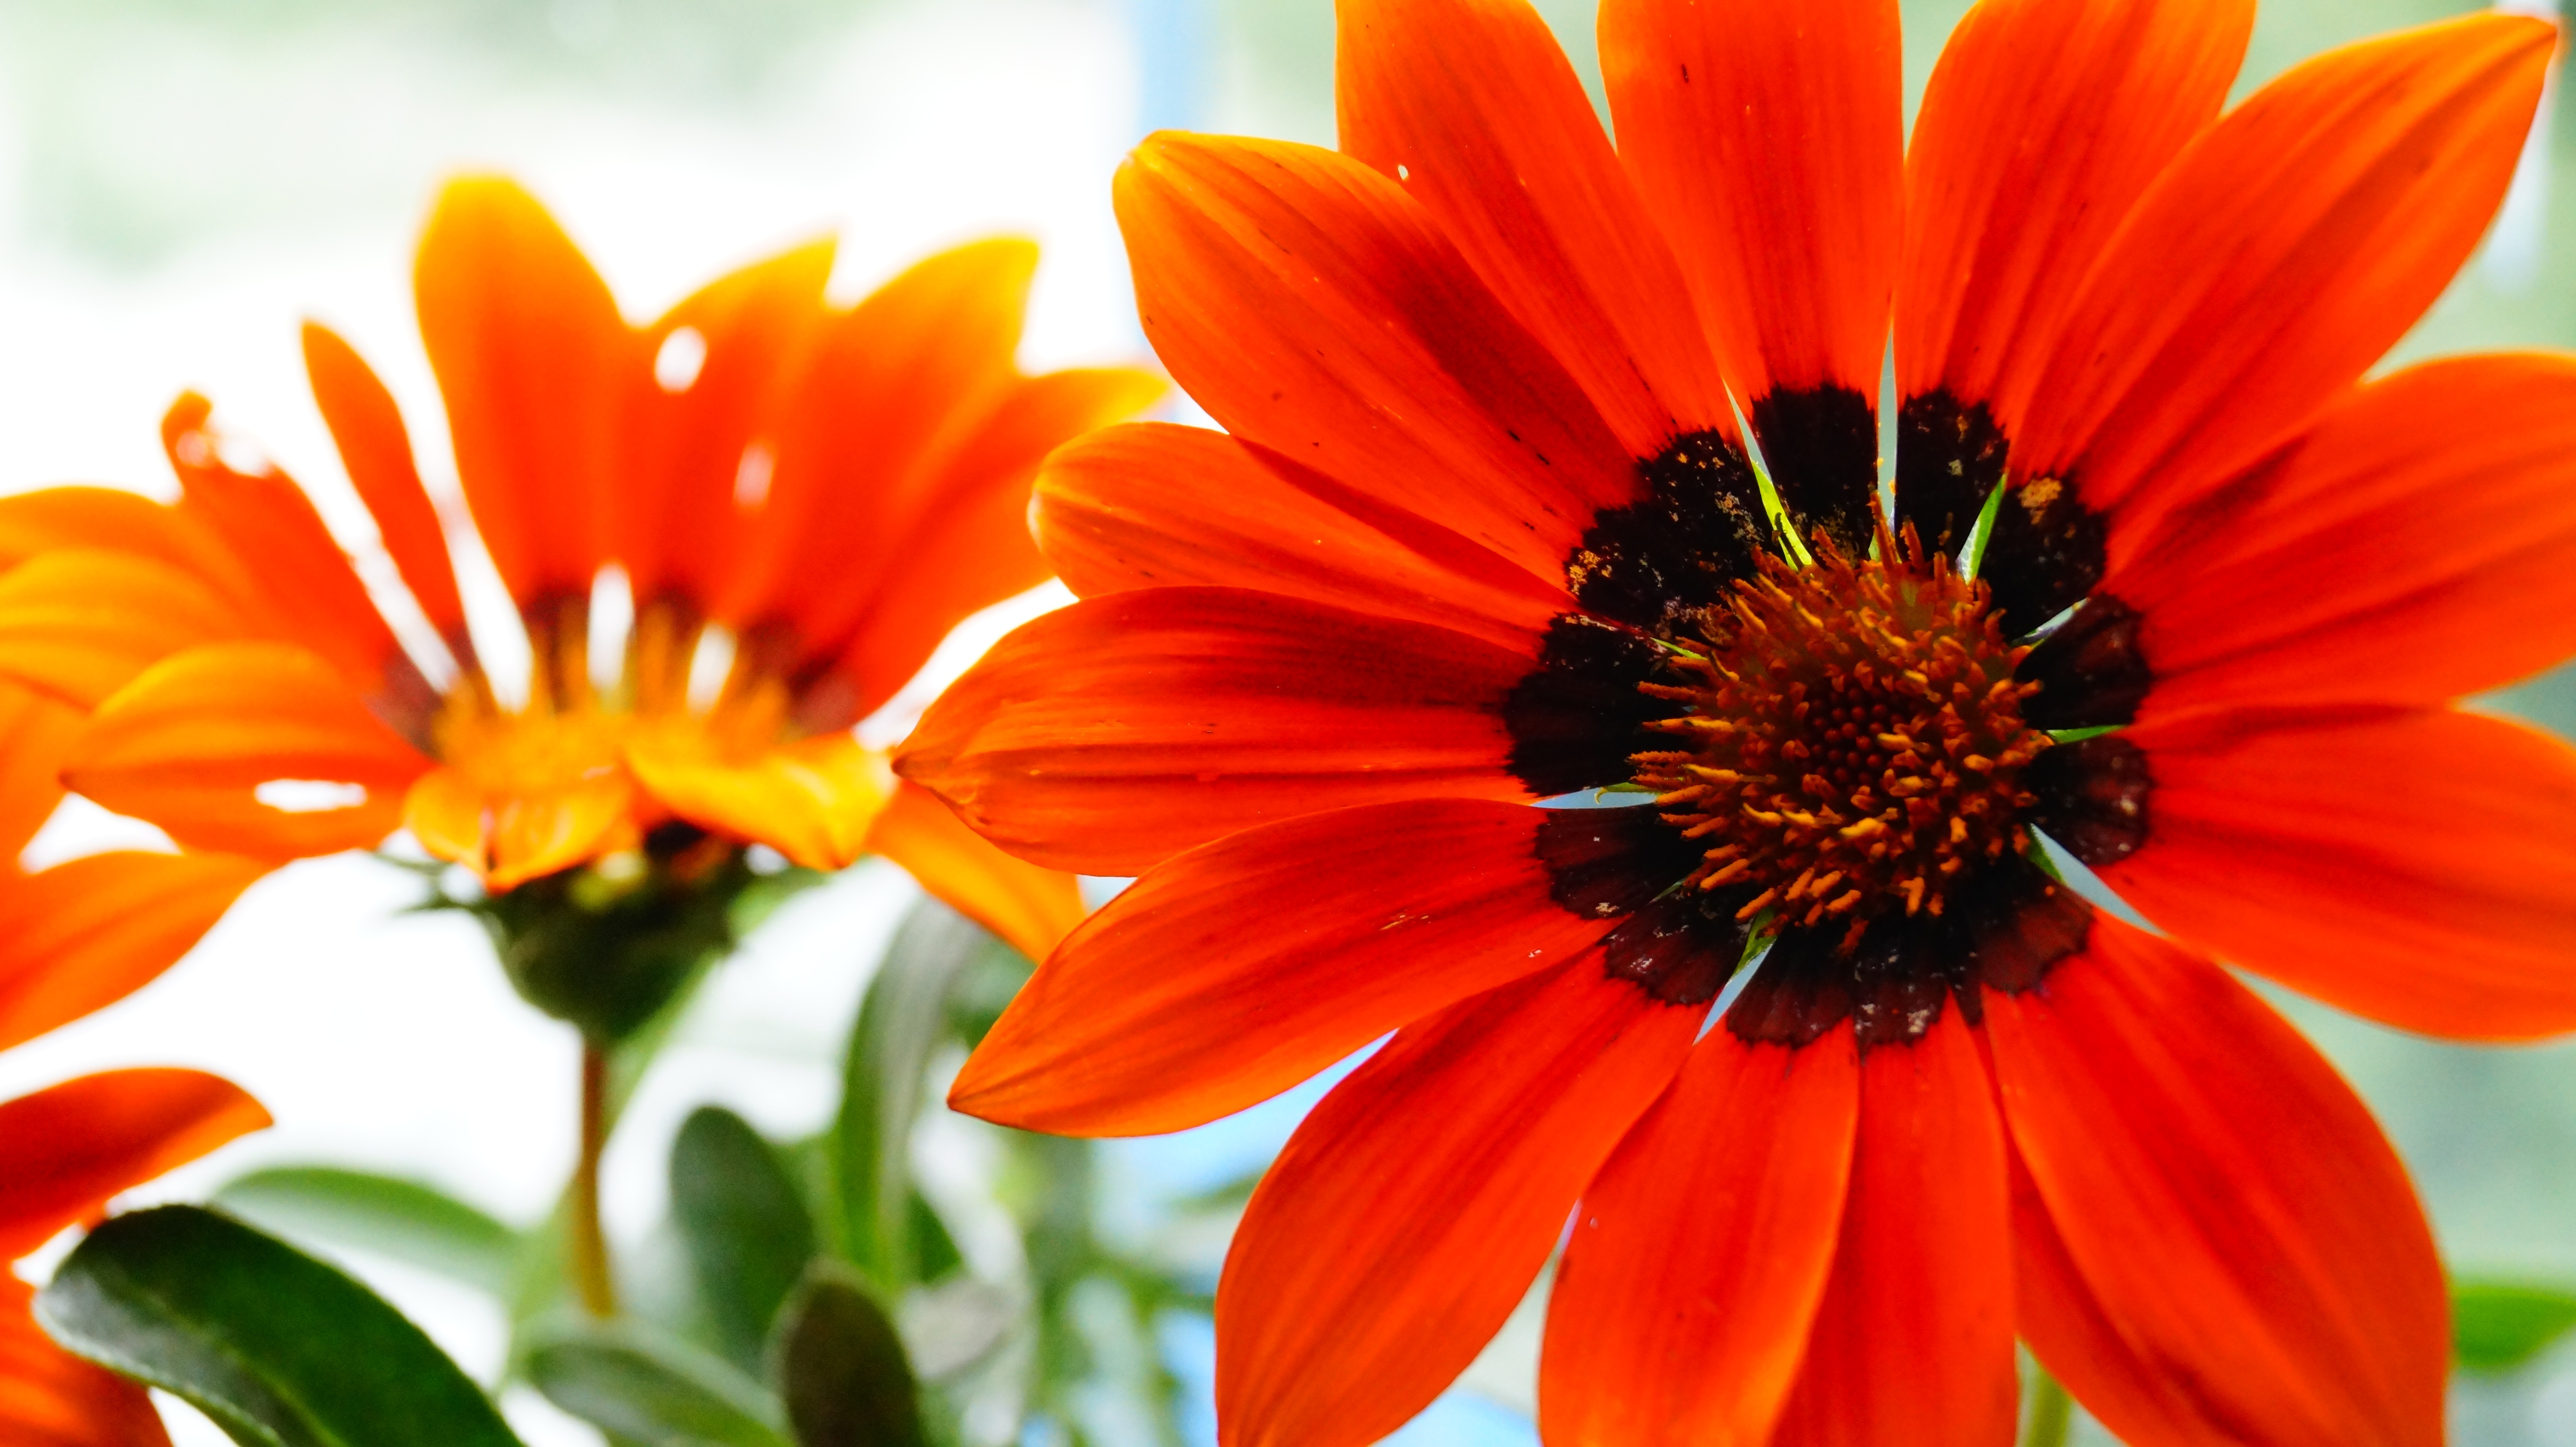
plant, flower, petal, spring, botany, yellow, flora, flowers, close up, beauty, macro photography, orange flower, flowering plant, daisy family, annual plant, plant stem, land plant, blanket flowers